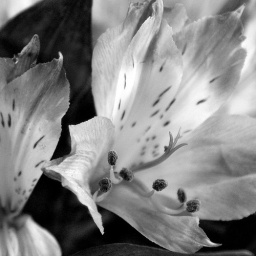
Flowers in black and white